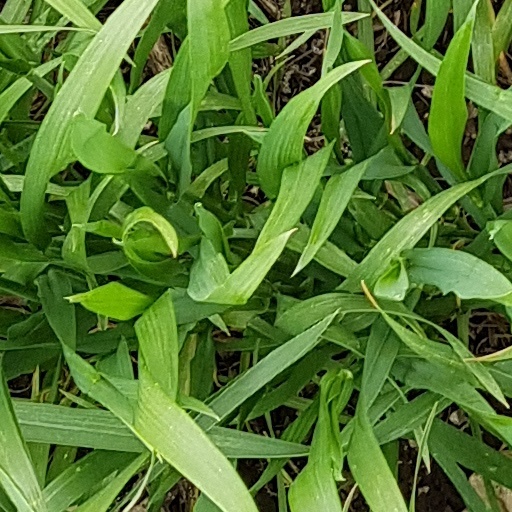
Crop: wheat